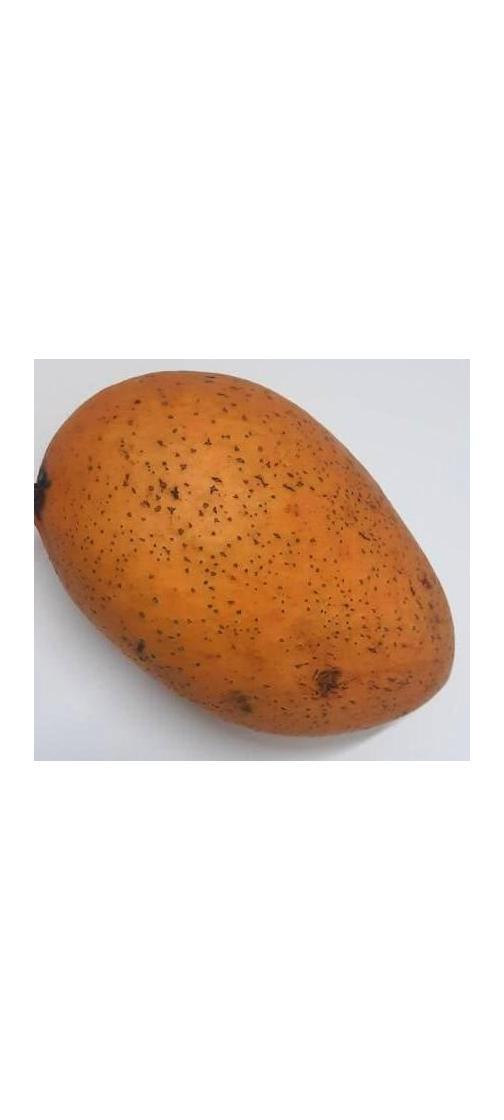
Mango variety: Ashshina Classic